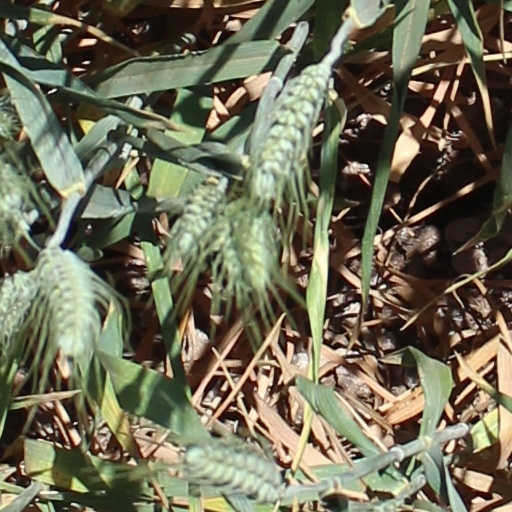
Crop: wheat